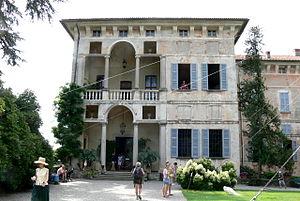
Isola Madre, anciennement appelée Isola di San Vittore puis Isola Maggiore, est la plus grande île des îles Borromées. Elle se situe du côté italien du lac Majeur, dans le Piémont. Couverte d'un jardin botanique notable pour ses oliviers, l'île accueille le Palazzo Borromeo de la famille Borromeo.